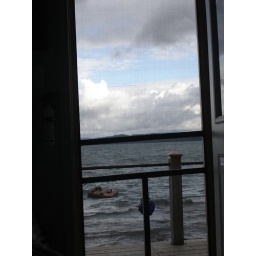
My view out the door from my bed in the morning. Note the ducks having a ride on the raft. Weehee.